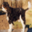
Label: dog